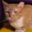
Label: cat